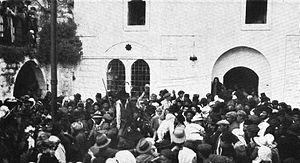
Meiron est un village israélien à forte population d’arabes israéliens, situé à cinq kilomètres à l'ouest de Safad. Associées à l’ancienne ville de Merom, les fouilles du site ont mis au jour de vastes vestiges datant des périodes hellénistique et primitive romaine dont une synagogue du IIIᵉ siècle, Meiron étant alors un important centre religieux local.
Les célébrations et commémorations juives occupent environ 150 jours dans l’année juive.